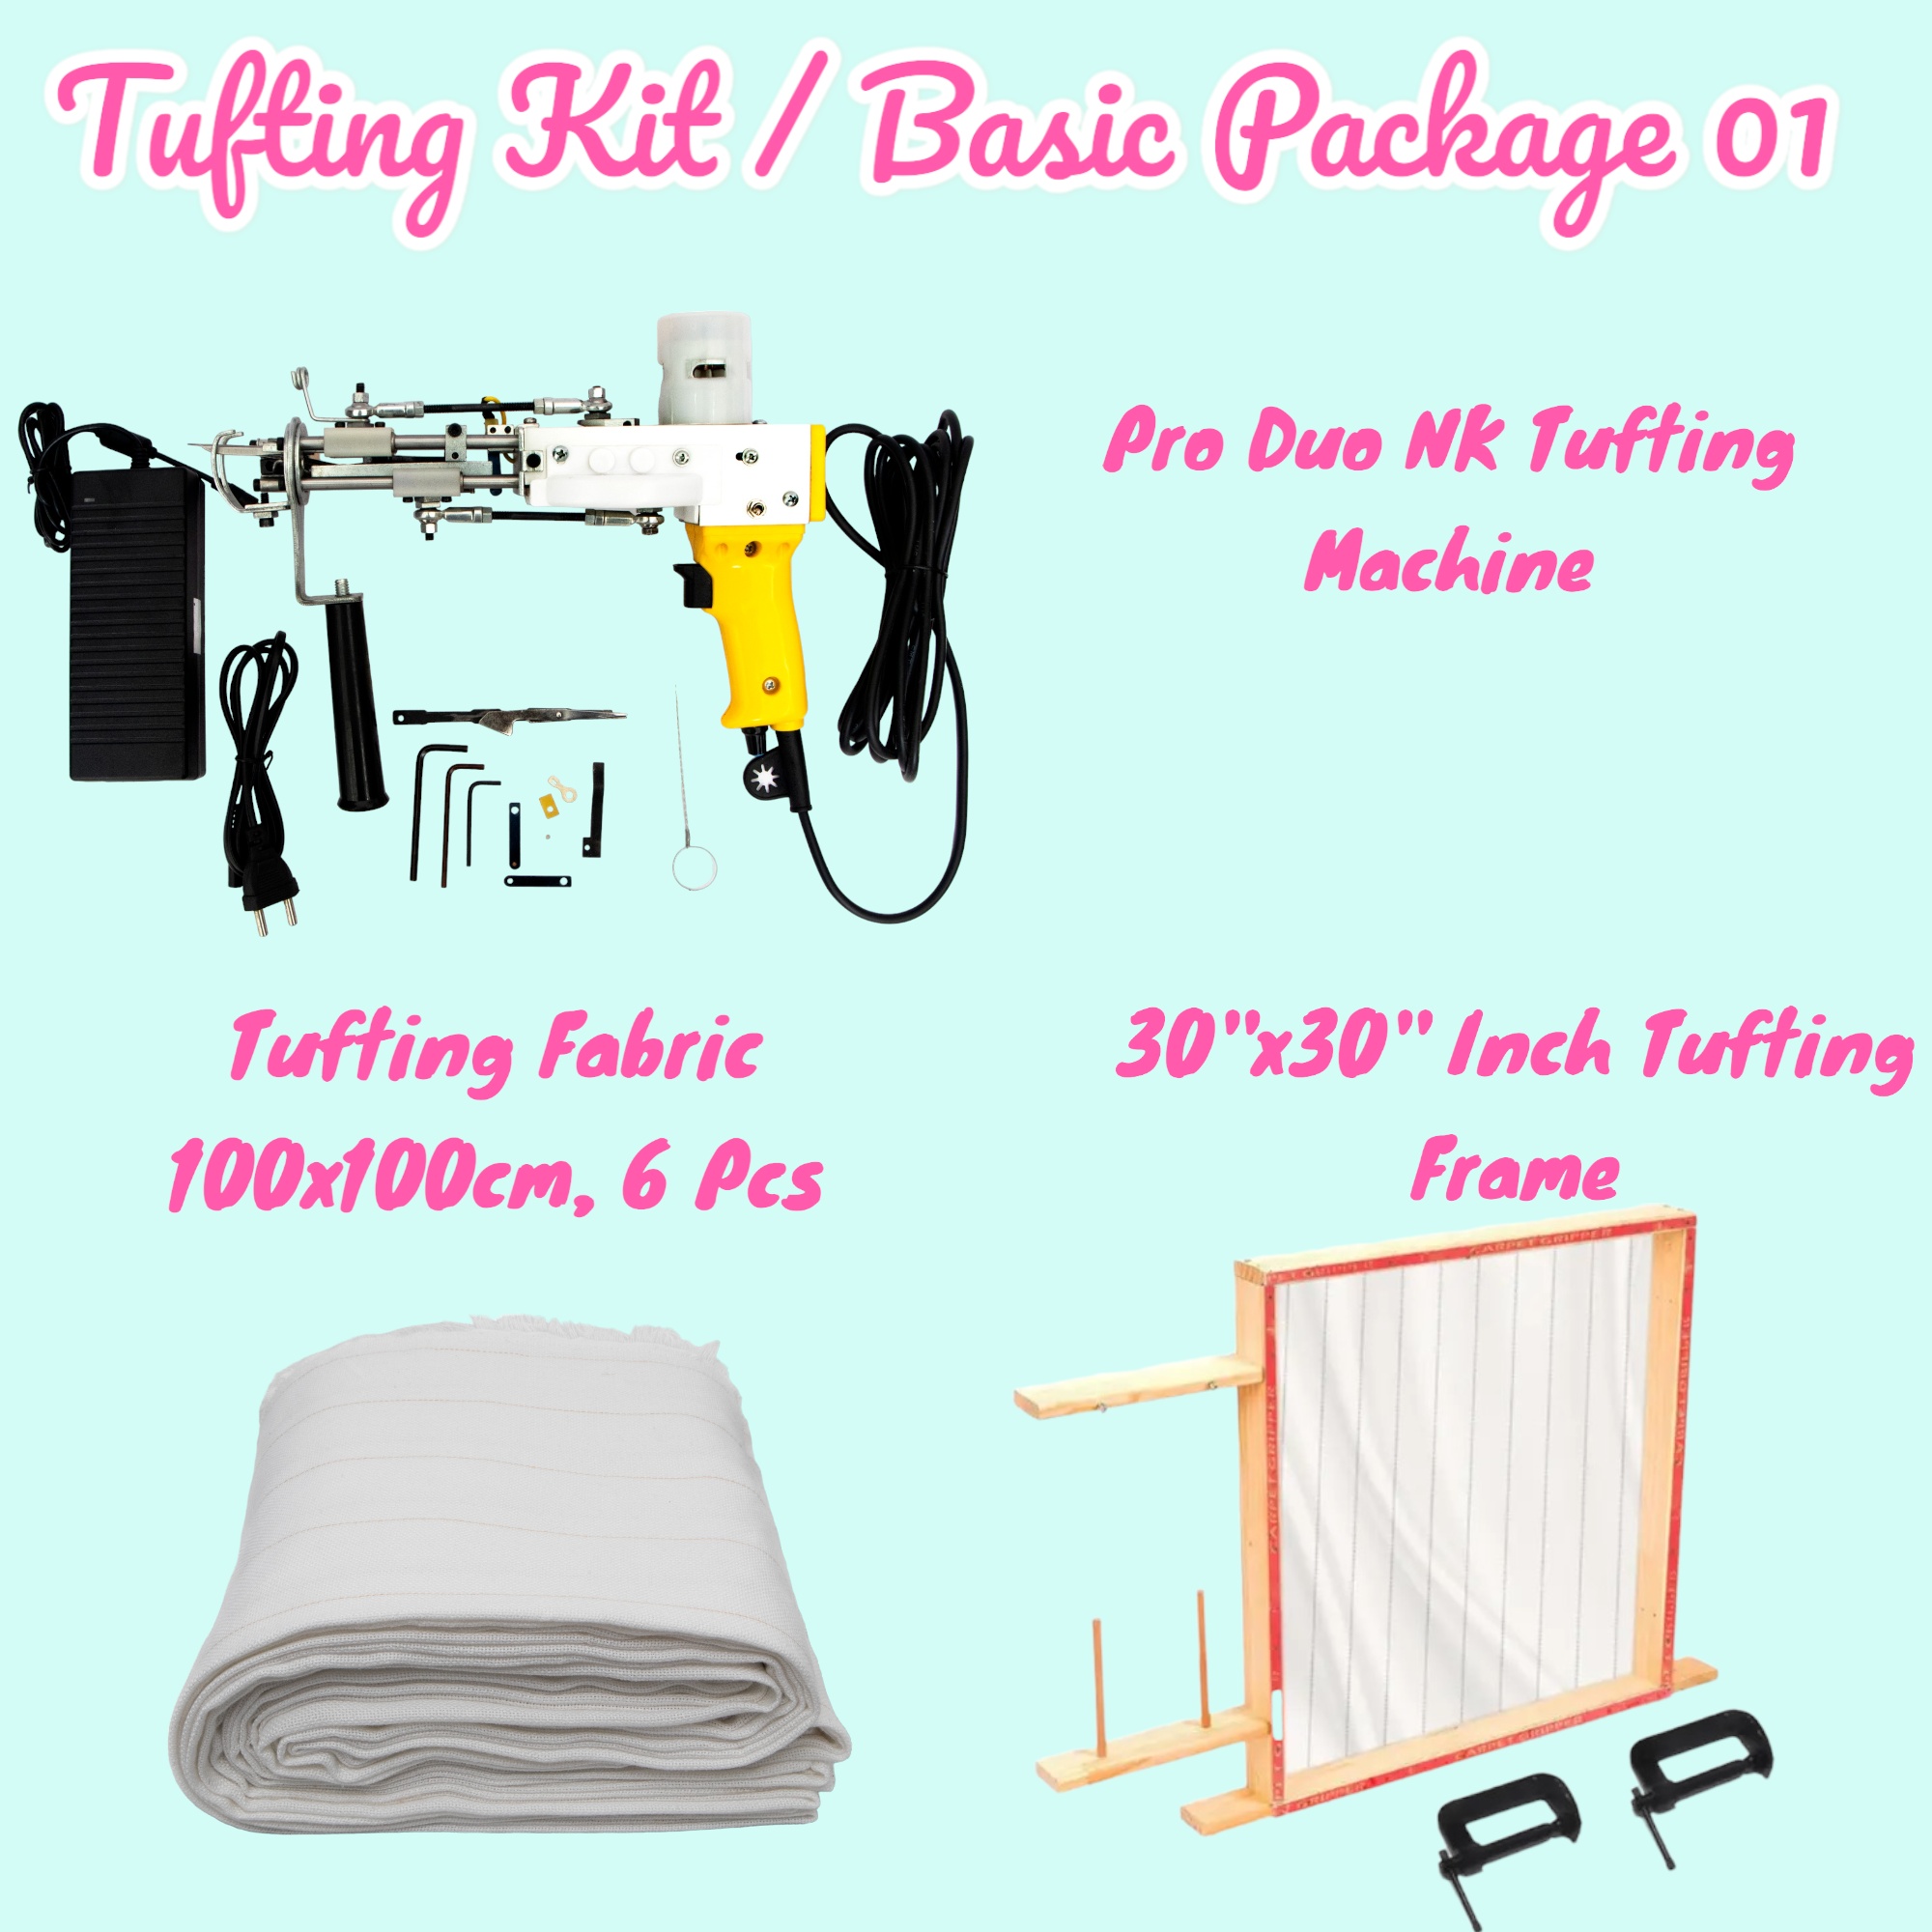
Rug Maker/ Basic-01 Tufting Starter Kit For beginners & professional
Welcome to Naksh Carpets store !!! We do offer here tufting starter kit/ package for beginners who want to join tufting art world. We have choosen the best-selling The Pro duo tufting machine with all other tufting supplies. This kit has called the Basic-01 tufting starter kit. We have an 30 year Industrial Carpet making experience and with that experties we have consider and added each and every tufting products which will need to make a professional way rugs. Rug Maker/ Basic-01 Tufting Starter Kit 1: Pro Duo Tufting Machine= 1pcs 2: 30x30 Inch Tufting Frame with clamp= 1pcs 3: 100% Polyester Tufting Fabric 100x100cm= 6pcs ** TUFTING MACHINE SPECIFICATION Voltage Range: 100V-240V Frequency: 50-60 Hz Output Power: 70W Output DC: 24V Adapter Pile Height: 7-21mm (Adjustable) Speed Range: 5-40 Stitches/Sec (Adjustable) Charging Method: Plug-In Product Weight: 1.4kg Safe Protection: The Tufting Machine Is, Short Circuit. Over-Current & Over Voltage Protected Advantage: Light Weight, Speed Adjustable Feature And Wide Range Of Voltage ** OUR DELIVERY SERVICE DHL Express Delivery Time: Delivery In 4-8 Working Days (Depending On Country) **You Are Responsible For Duties And Taxes On Shipments Sent To Your Country. ** Please Be Aware Of These Costs Before Ordering * If You Require More Information. Direct Message Us 😊
Brand: NakshCarpets
Category: Arts & Entertainment > Hobbies & Creative Arts > Arts & Crafts > Art & Crafting Tools > Textile Craft Machines